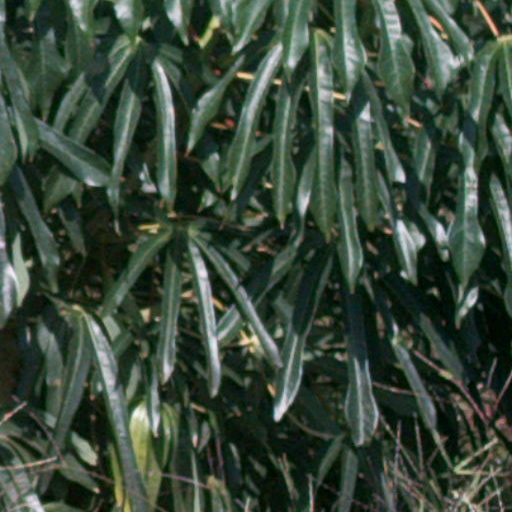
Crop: cassava